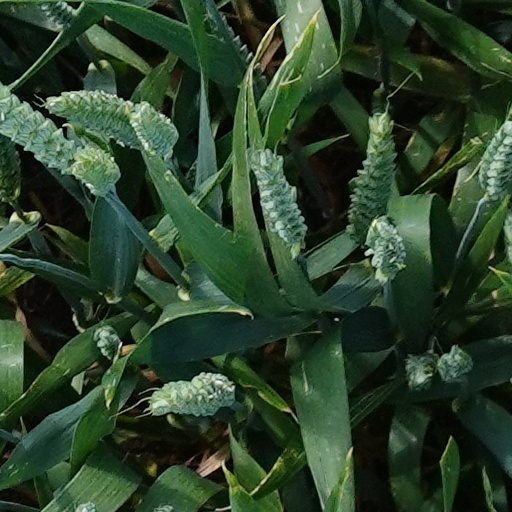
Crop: wheat